Delaware Route 9

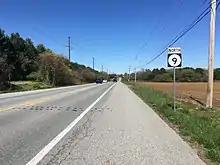
DE 9 northbound between Delaware City and New Castle

Upon crossing the Smyrna River, DE 9 enters New Castle County and becomes Flemings Landing Road, heading through the community of Flemings Landing and passing through agricultural areas with some woods to the west of the Cedar Swamp Wildlife Area. The road runs to the north before curving northwest again. The route turns west onto Taylors Bridge Road and crosses the marshy Blackbird Creek. DE 9 curves to the north-northwest and passes through more rural areas with some residential subdivisions to the west. The route heads to the northwest before turning northeast onto Thomas Landing Road in Mathews Corners, with DE 299 continuing northwest on Taylors Bridge Road towards the town of Odessa, where the Odessa Historic District is located.